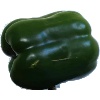
Label: Pepper Green 1